Anton Belov (footballer)

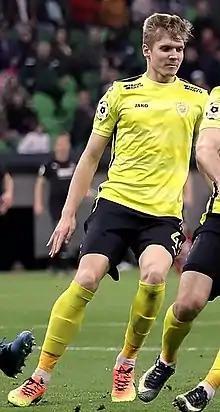
Belov with Anzhi Makhachkala in 2019

Anton Alekseyevich Belov (born 2 May 1996) is a Russian football player who plays for Dynamo St. Petersburg.